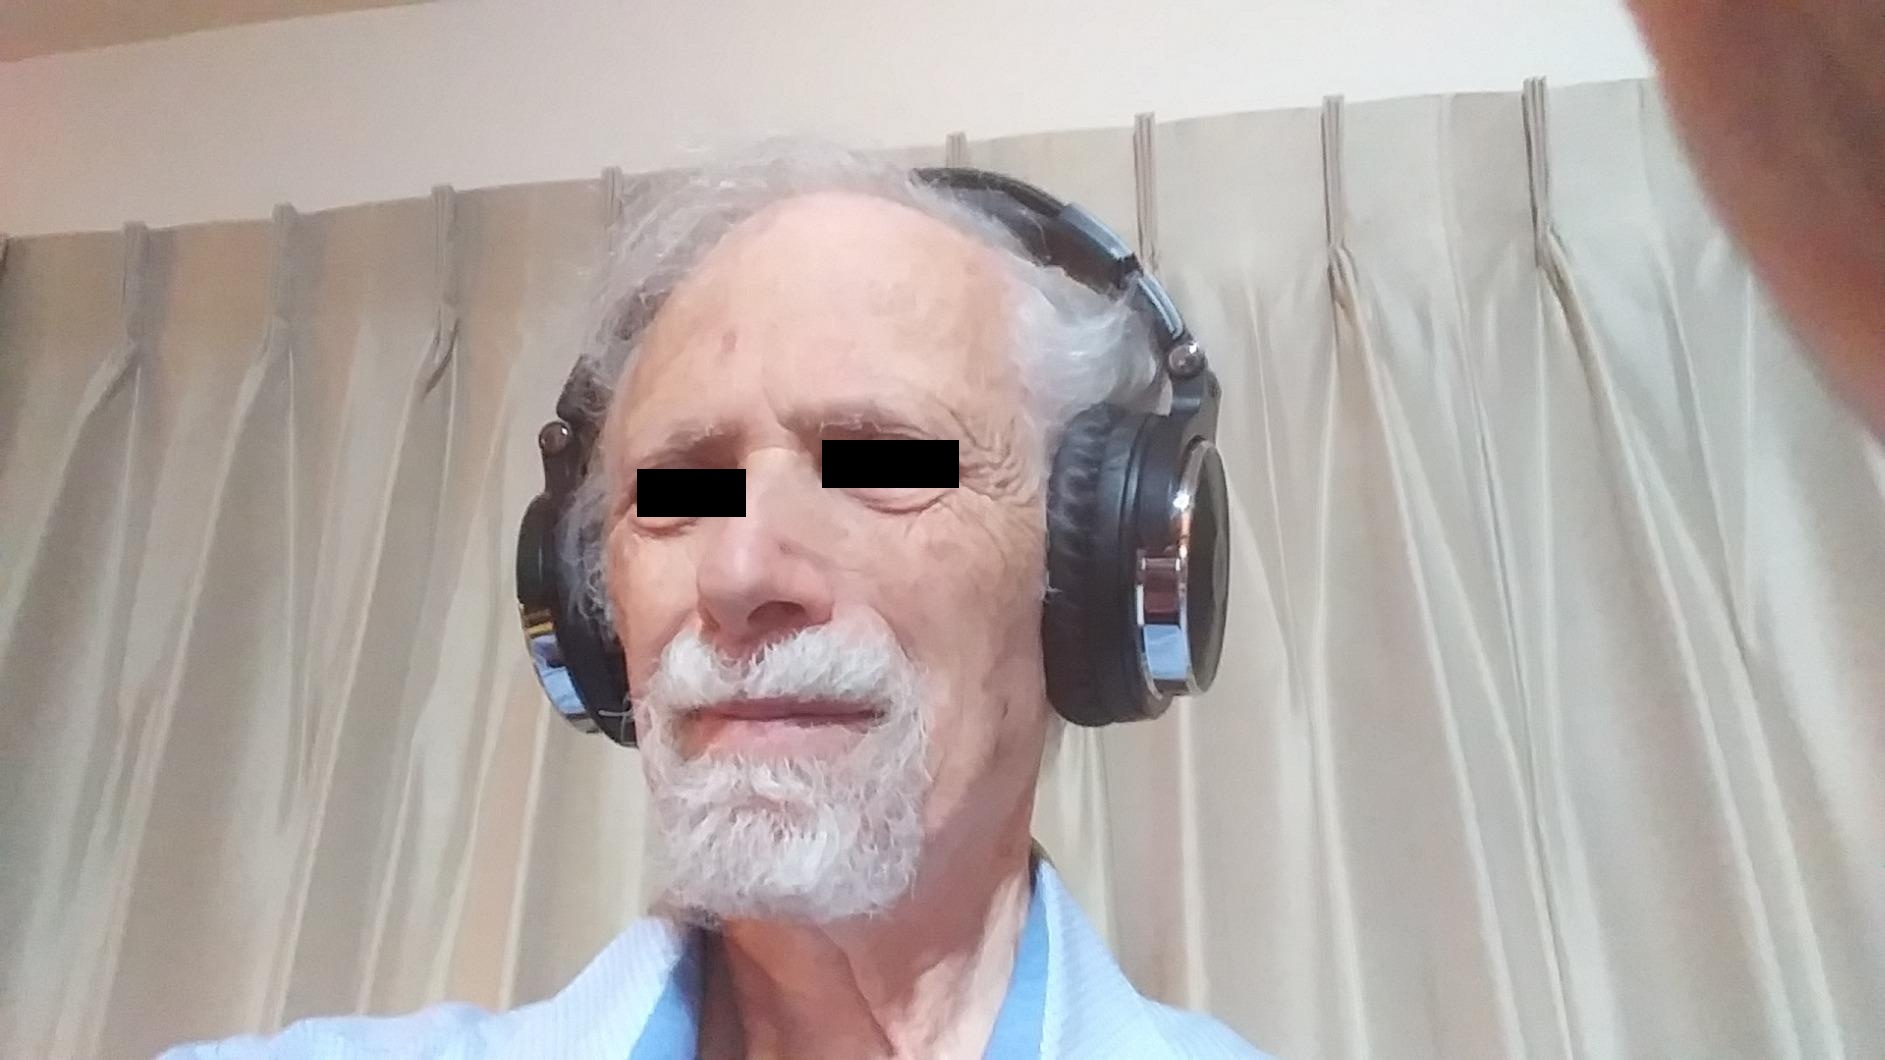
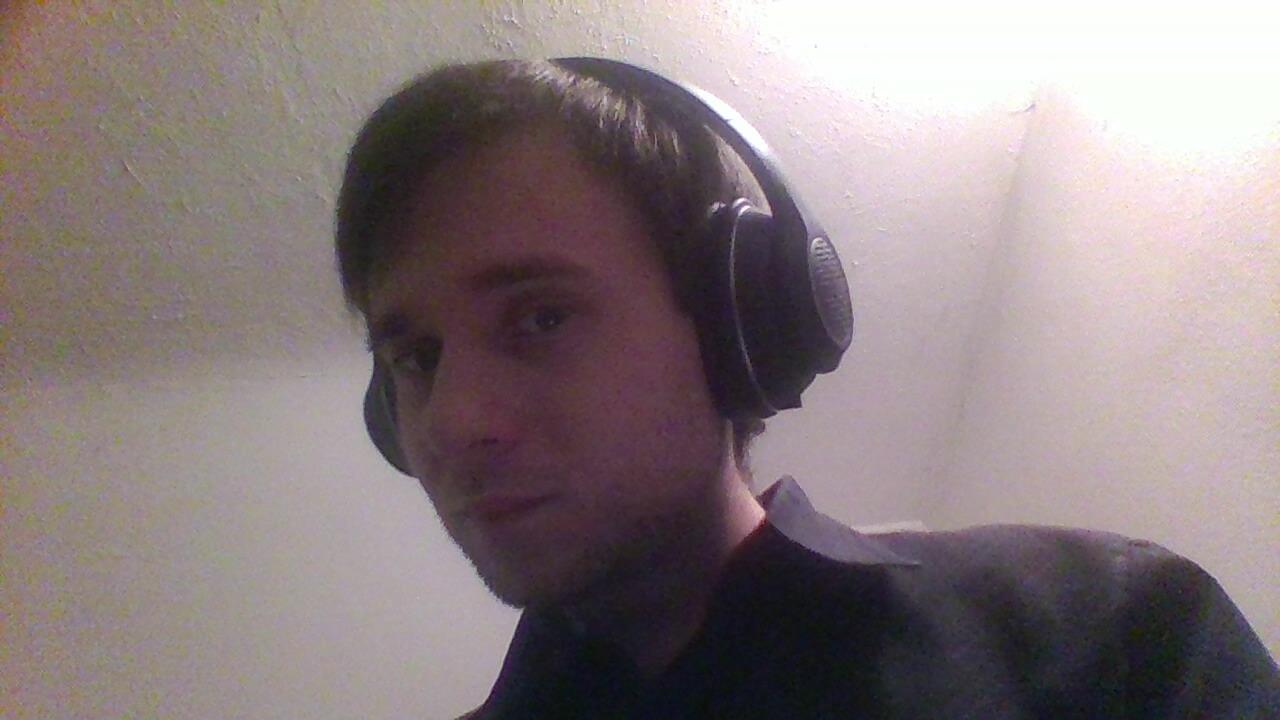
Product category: headphones
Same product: no